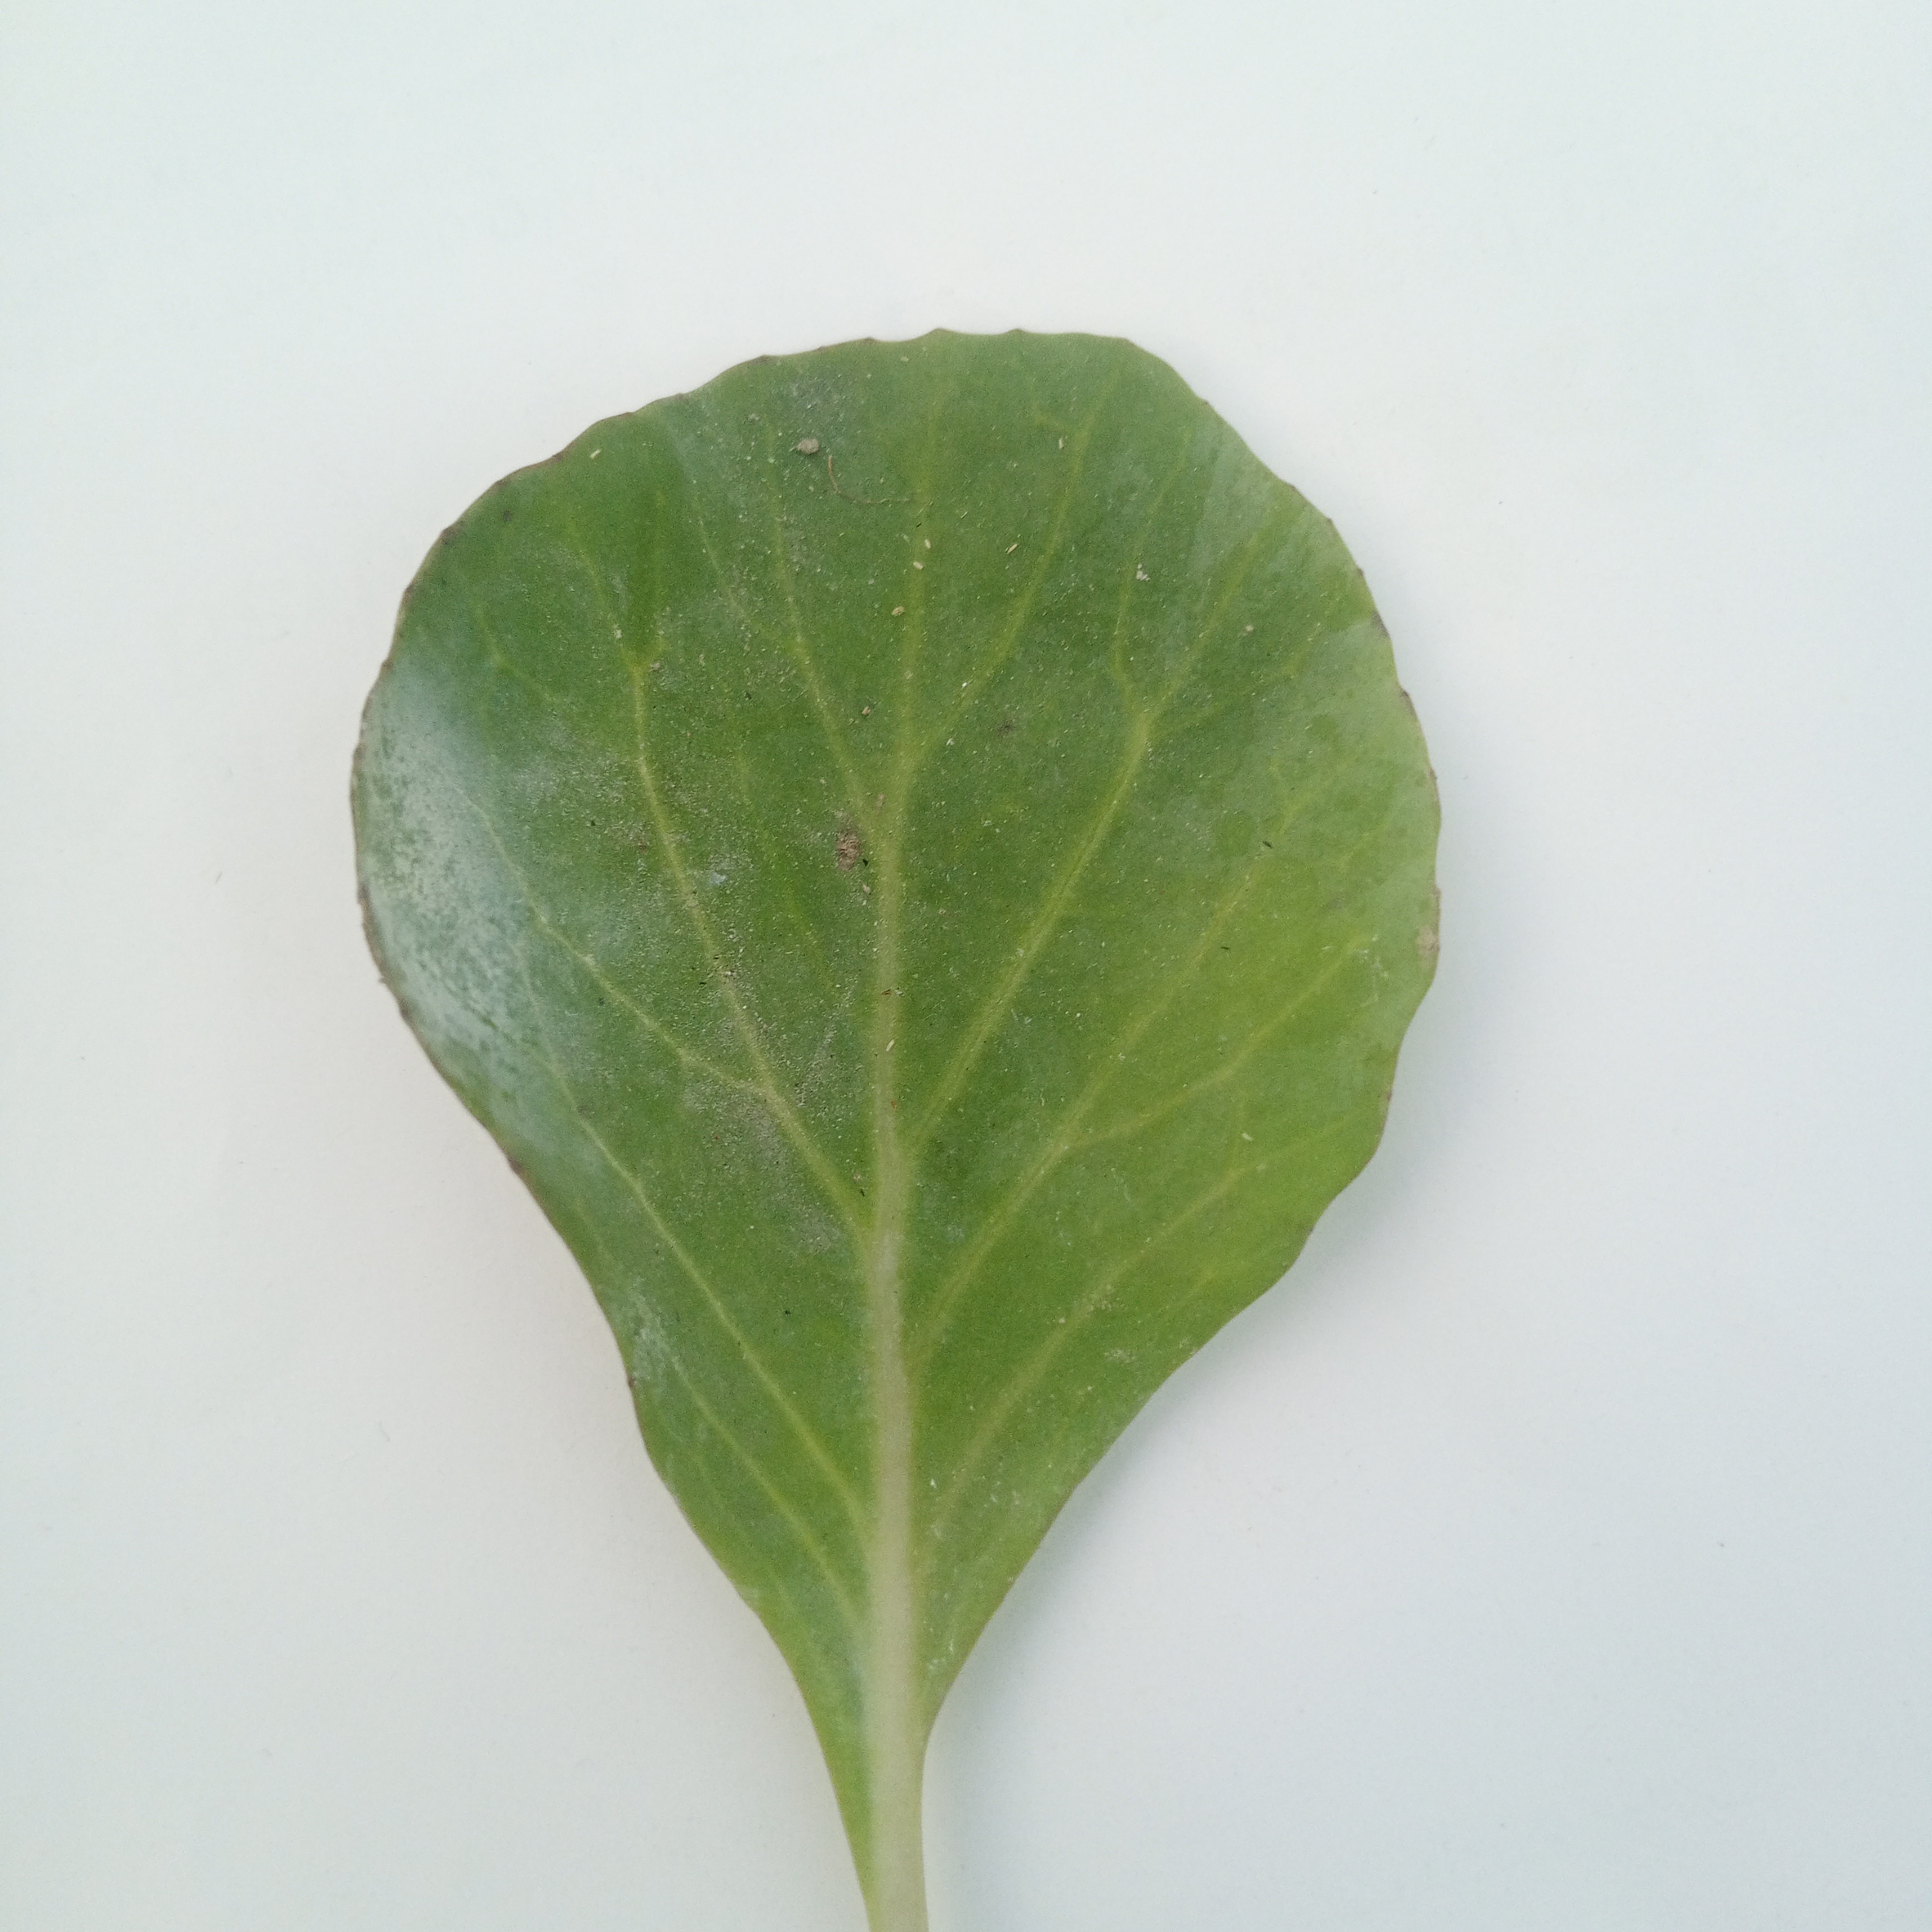
Label: Healthy